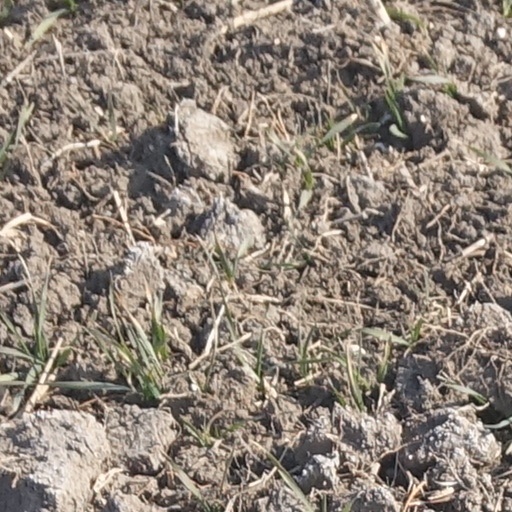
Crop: wheat